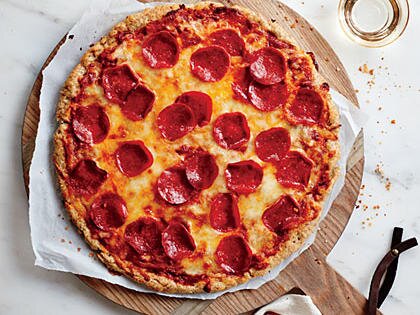
Dish: pizza